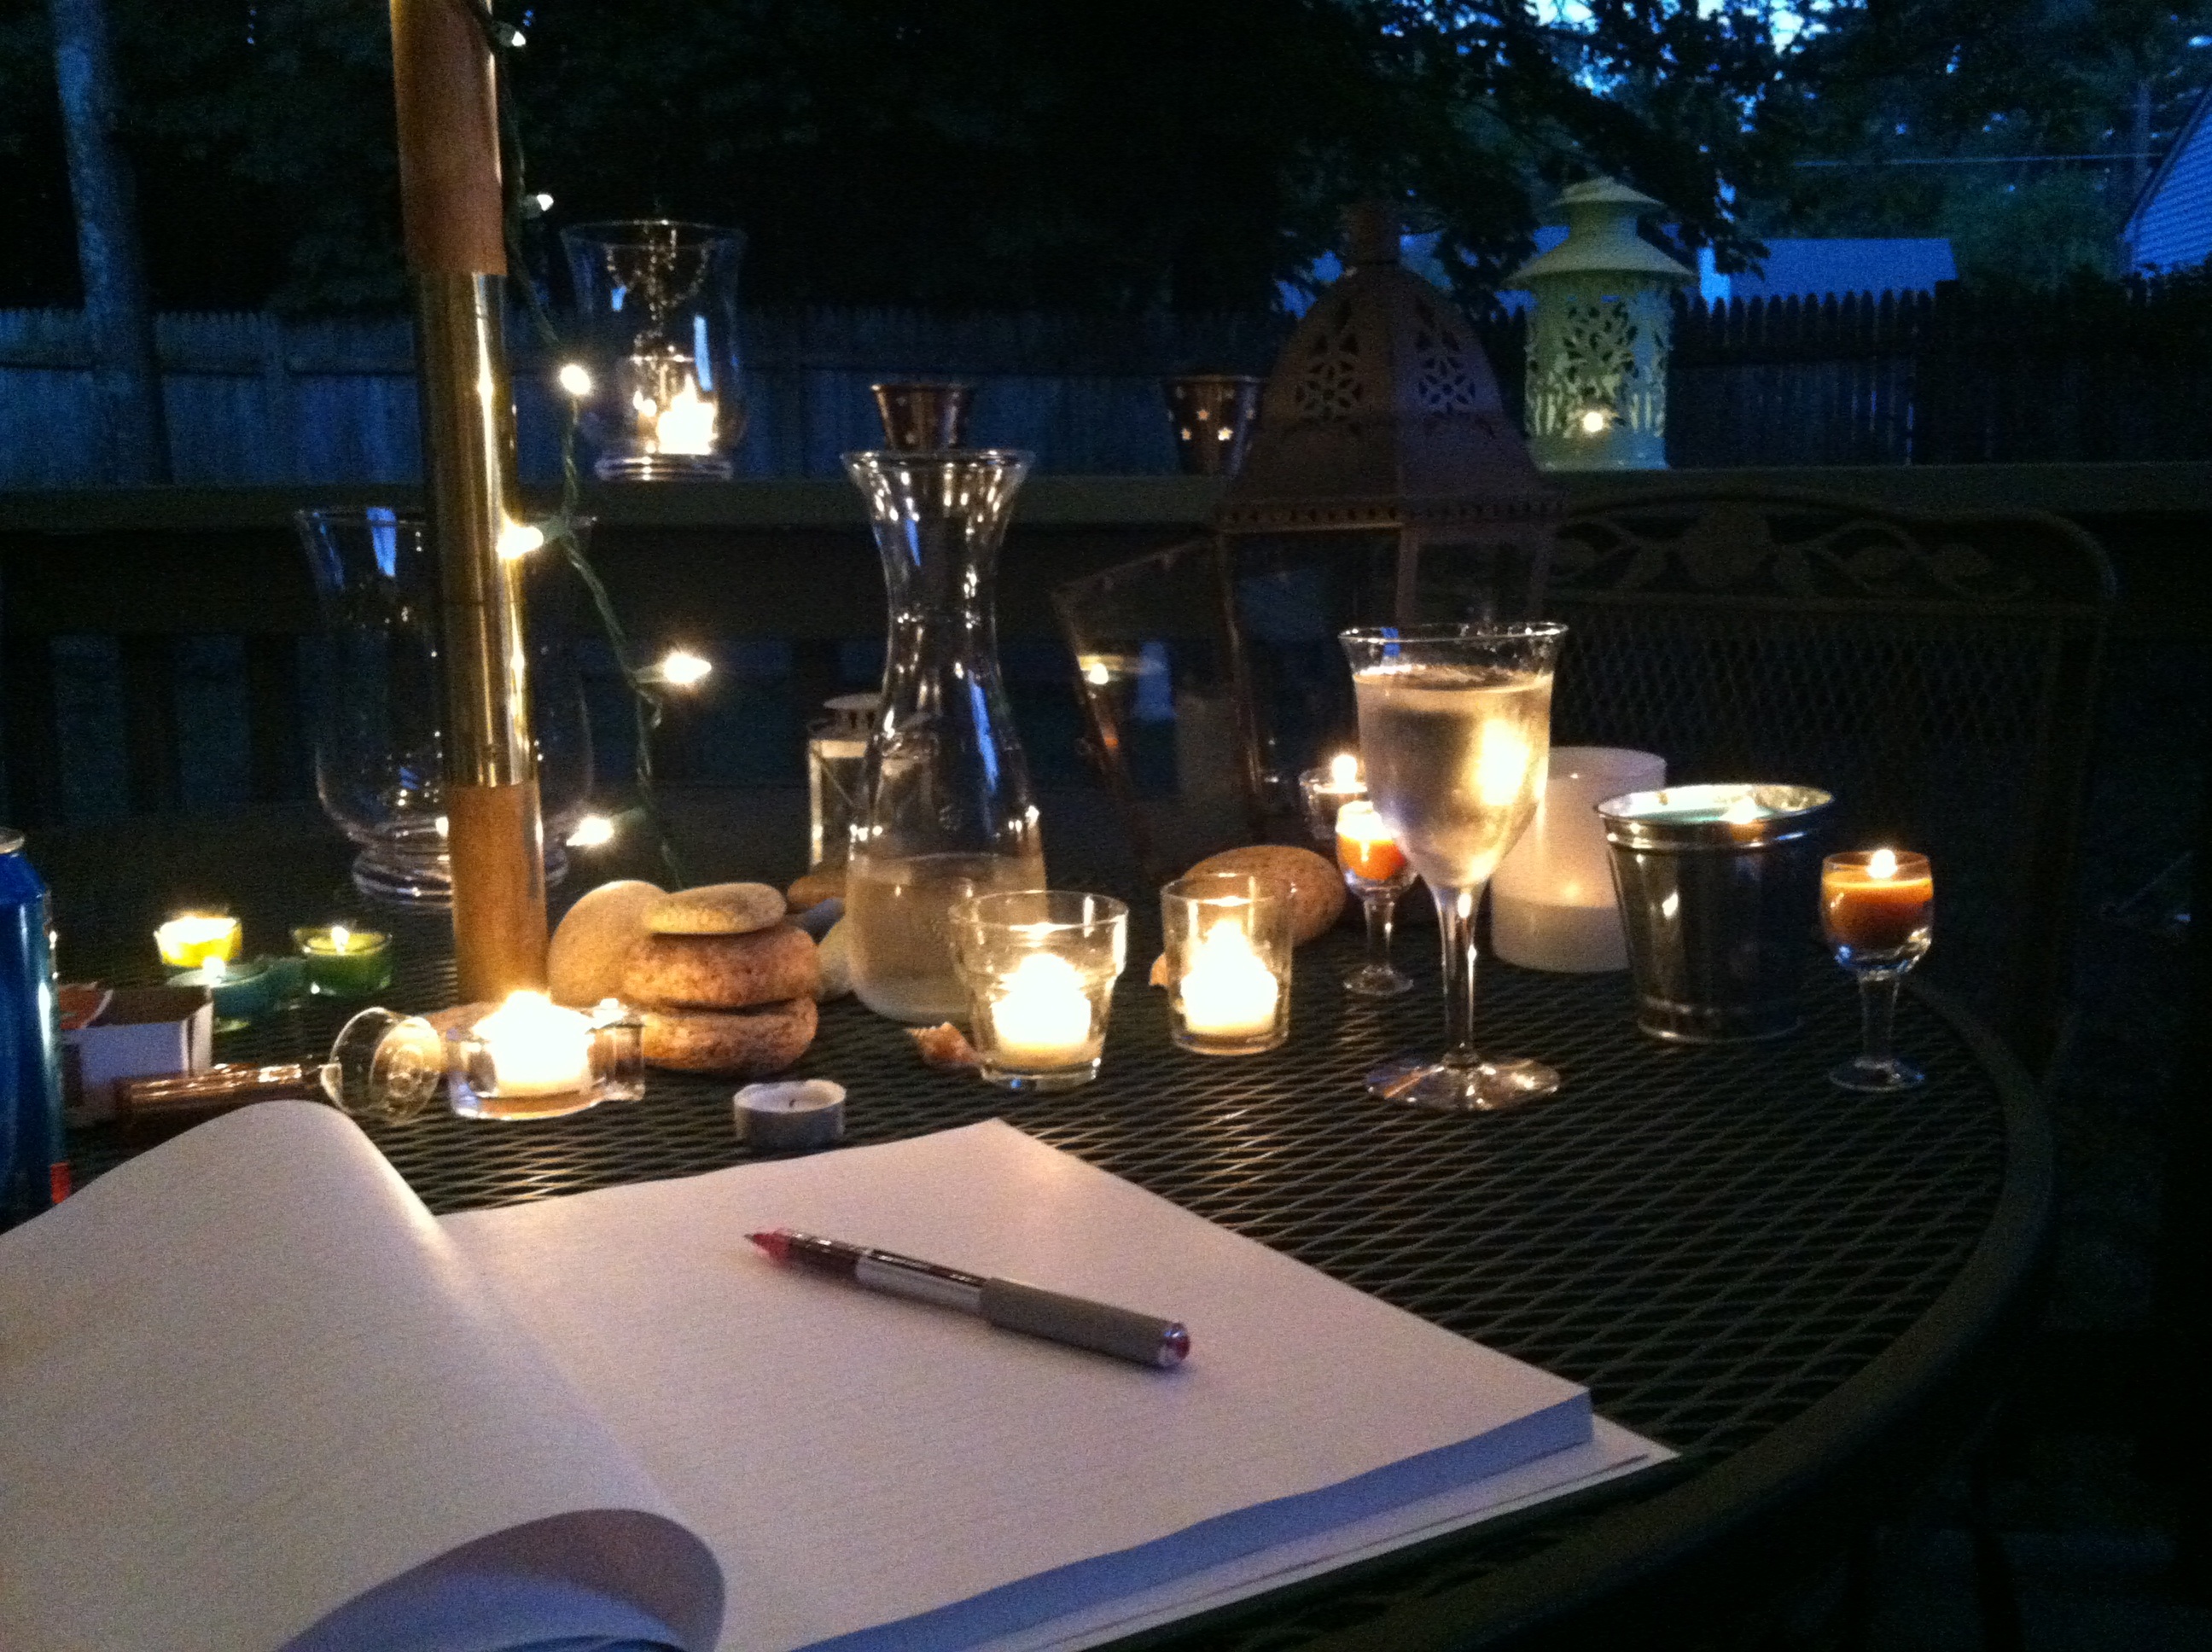
wine, night, vintage, glass, restaurant, bar, evening, meal, romantic, glow, candle, lighting, dining, candlelight